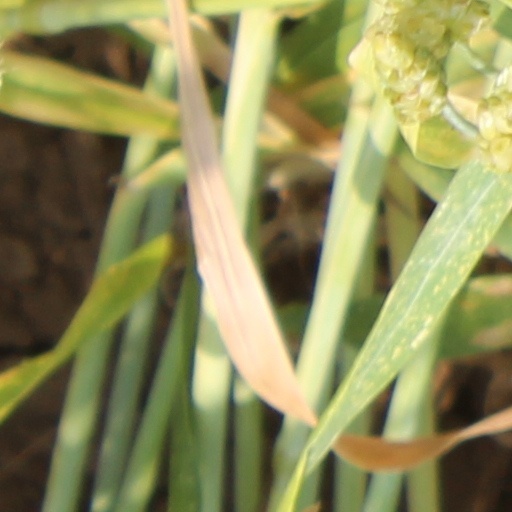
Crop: wheat